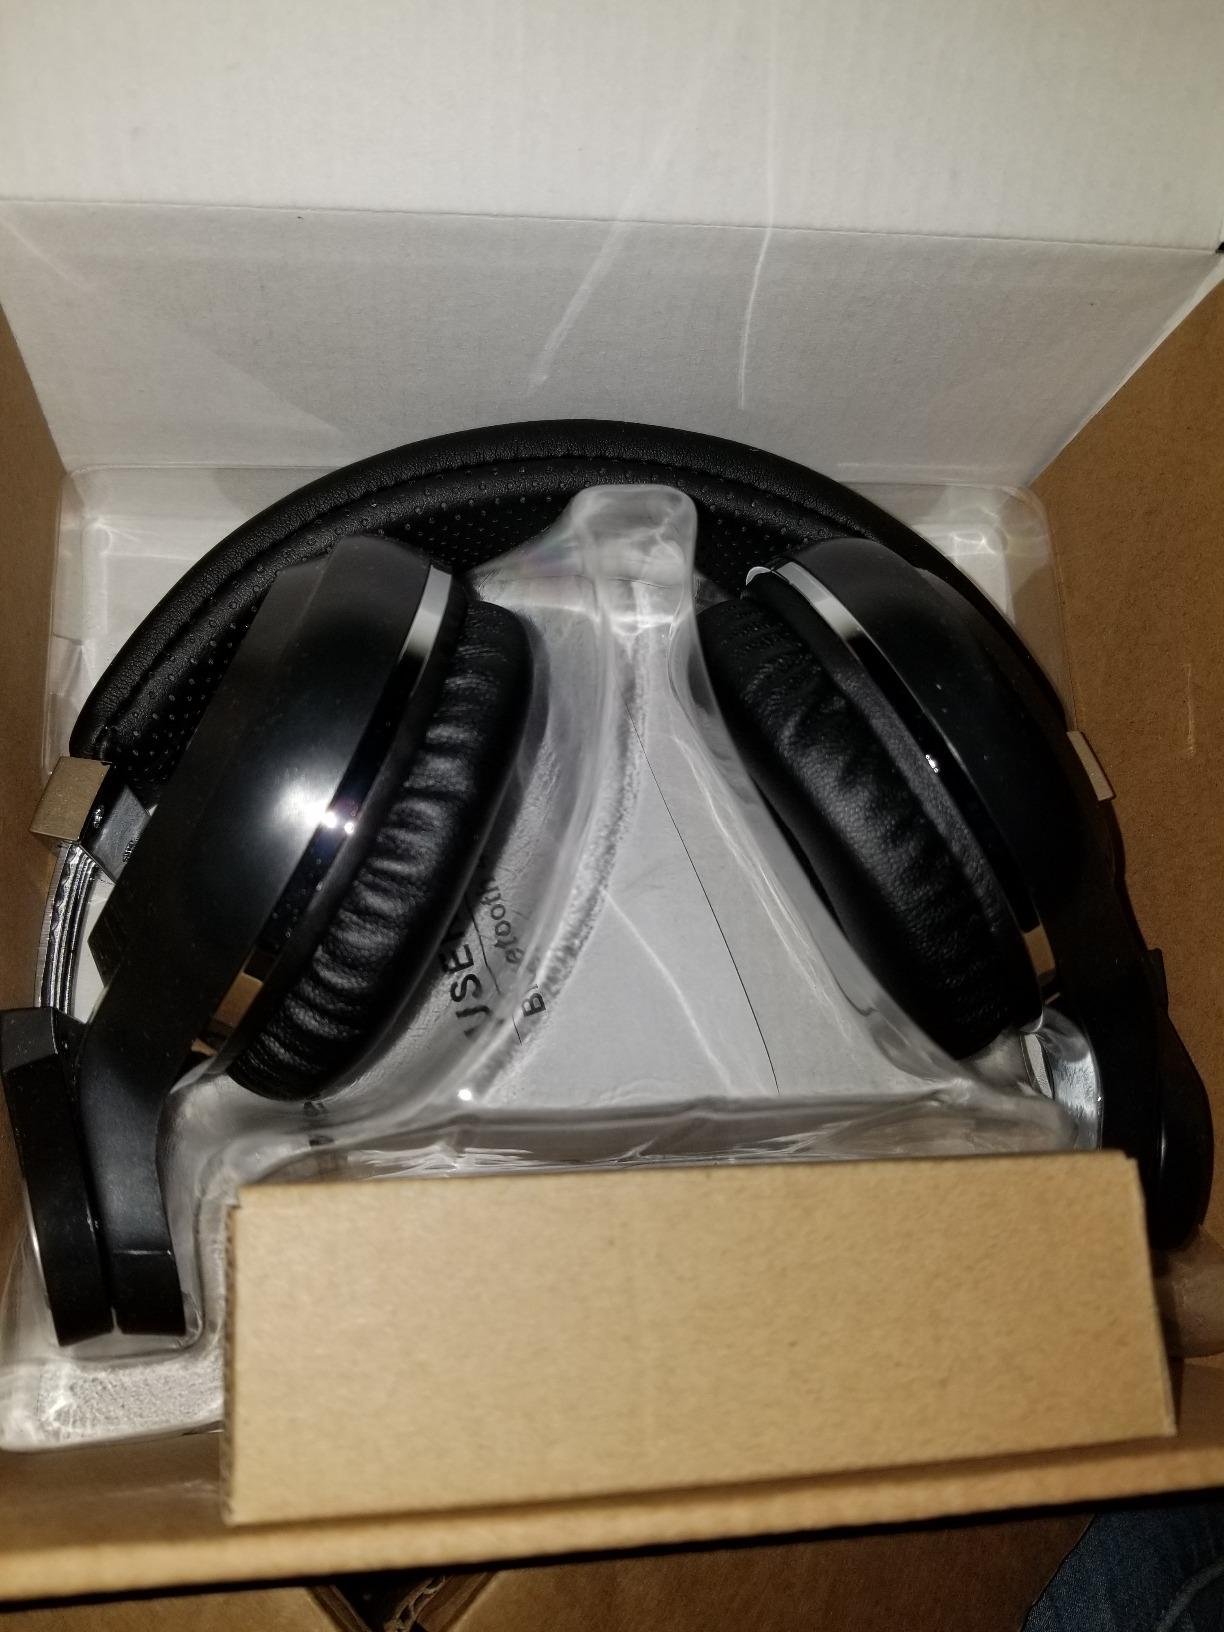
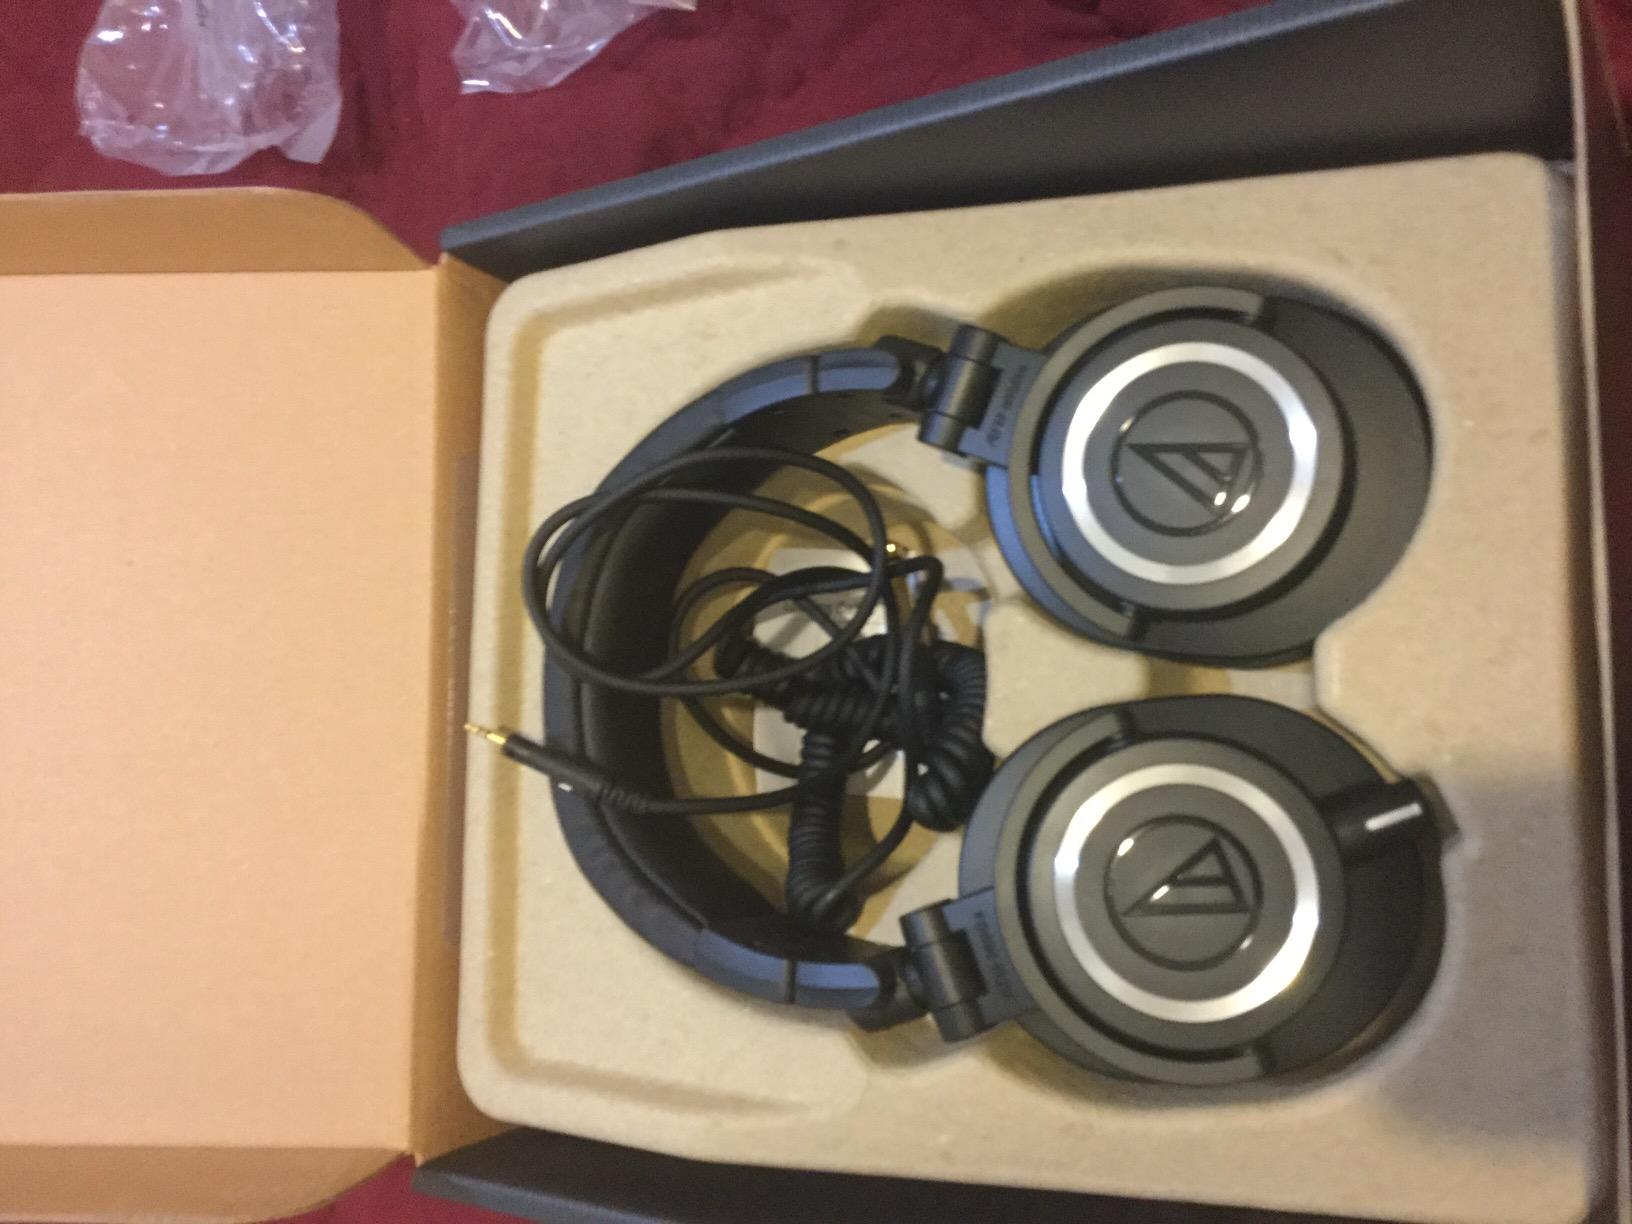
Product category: headphones
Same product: no